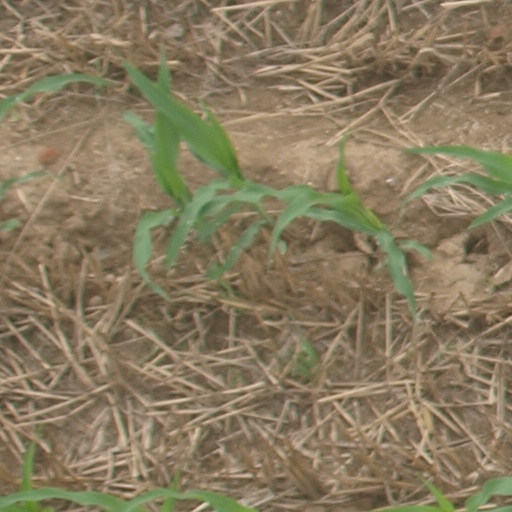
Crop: maize; corn